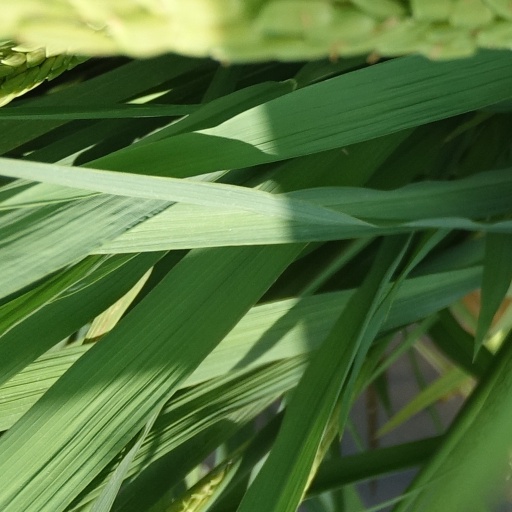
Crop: rice